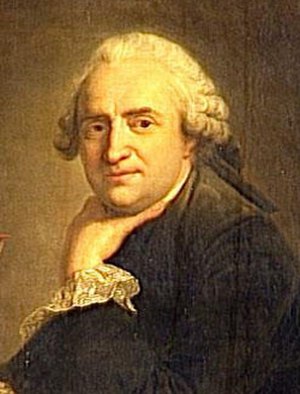
Jean-Baptiste Bourguignon d'Anville
Jean-Baptiste Bourguignon d'Anville var en fransk geograf og foregangsmand inden for kartografi. Hans kort adskilte sig fra tidligere ved, først og fremmest, at være mere præcise og mindre kunstneriske. Fx blev det angivet hvor kortet byggede på upræcise oplysninger og ukendt land var hvidt på kortet.